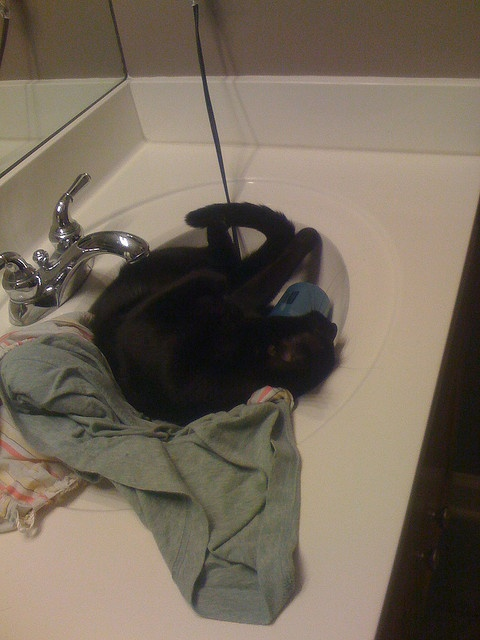
A close up view of some stuff sitting on a sink.
A cat laying on clothes in the sink.
A cat that has made a bed in the bathroom sink with towels
a cat is laying in a bathroom sink
A black cat rolls in the sink ready for a bath